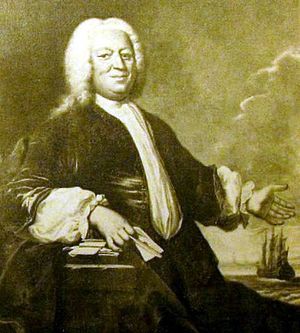
Michael Fabritius
Michael Fabritius var en dansk handelsmand.